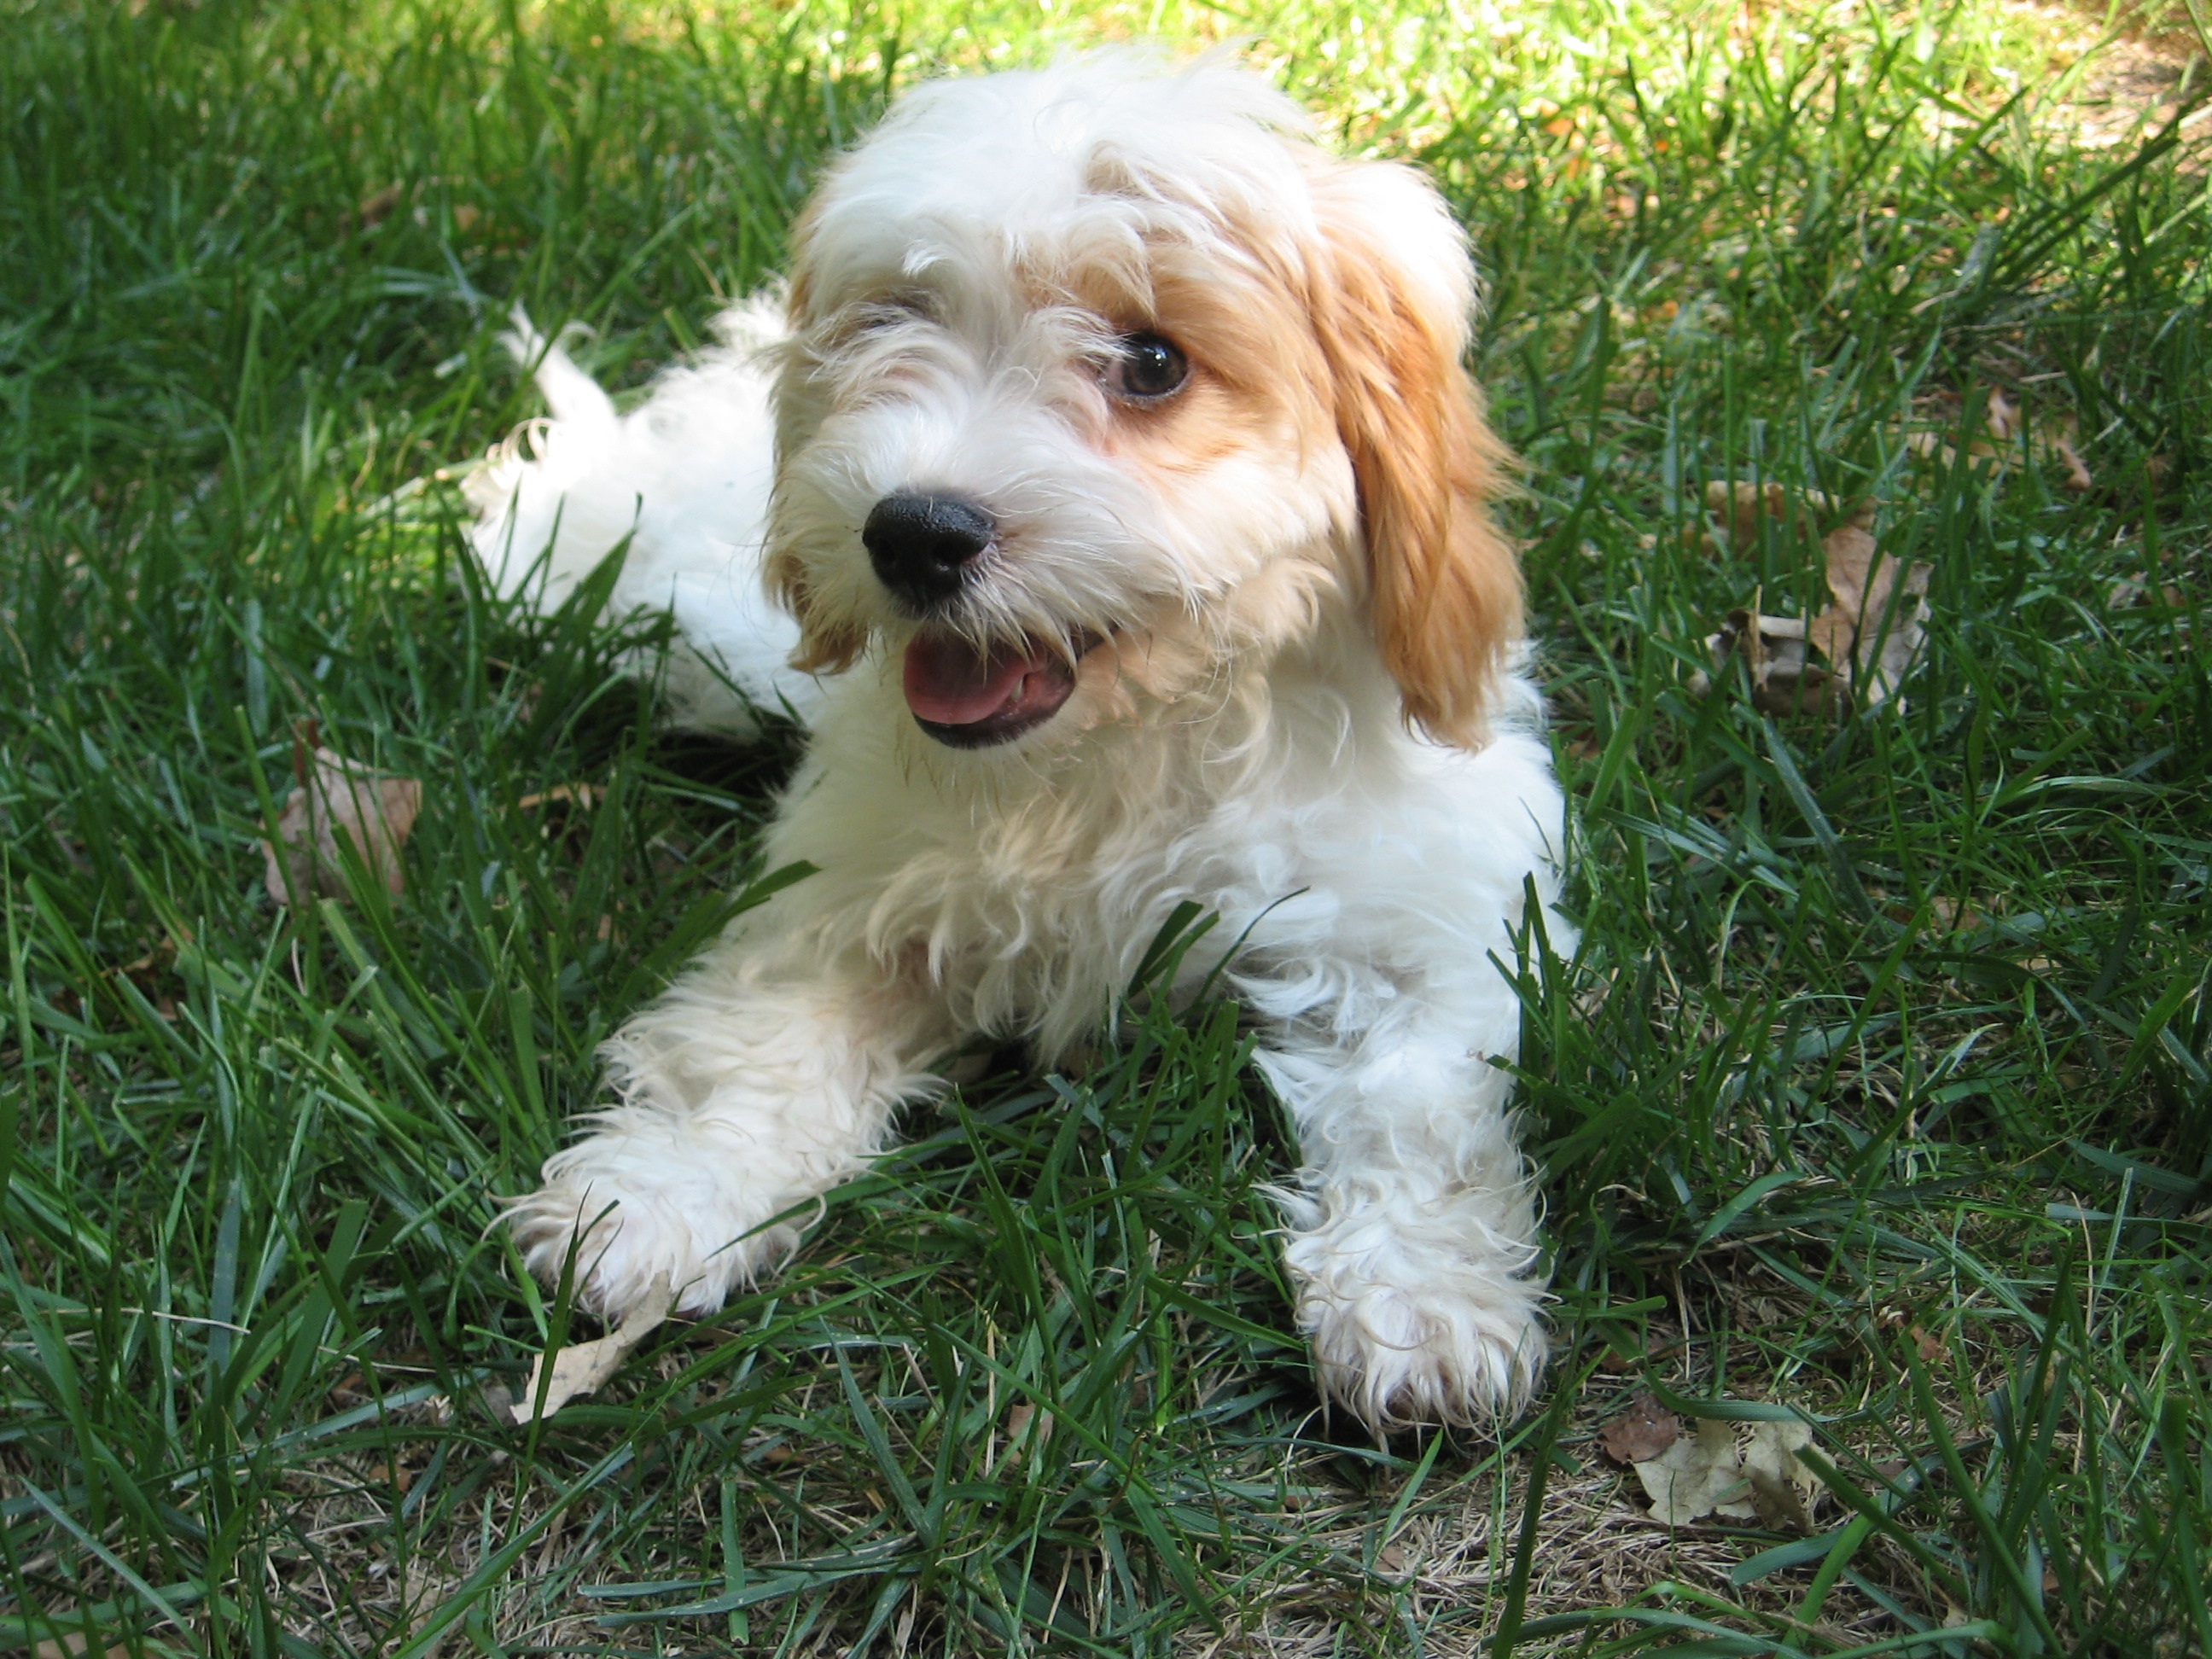
puppy, dog, cute, canine, looking, mammal, playful, poodle, spaniel, outdoors, vertebrate, dog breed, cavapoo, cavalier king charles spaniel, miniature poodle, cockapoo, king charles spaniel, havanese, dog like mammal, carnivoran, schnoodle, dandie dinmont terrier, dog crossbreeds, cavachon, poodle crossbreed, petit basset griffon vend en, lagotto romagnolo, lowchen